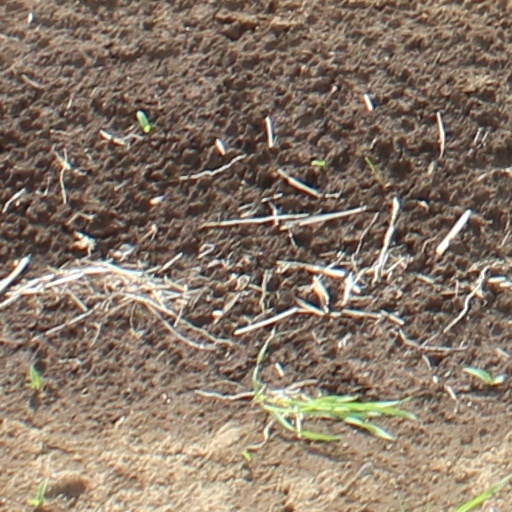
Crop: wheat